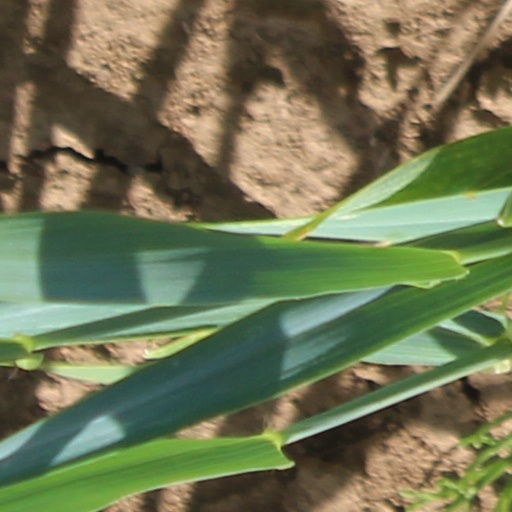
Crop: wheat